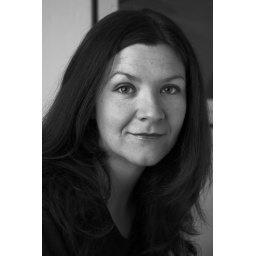
My bird in black & white